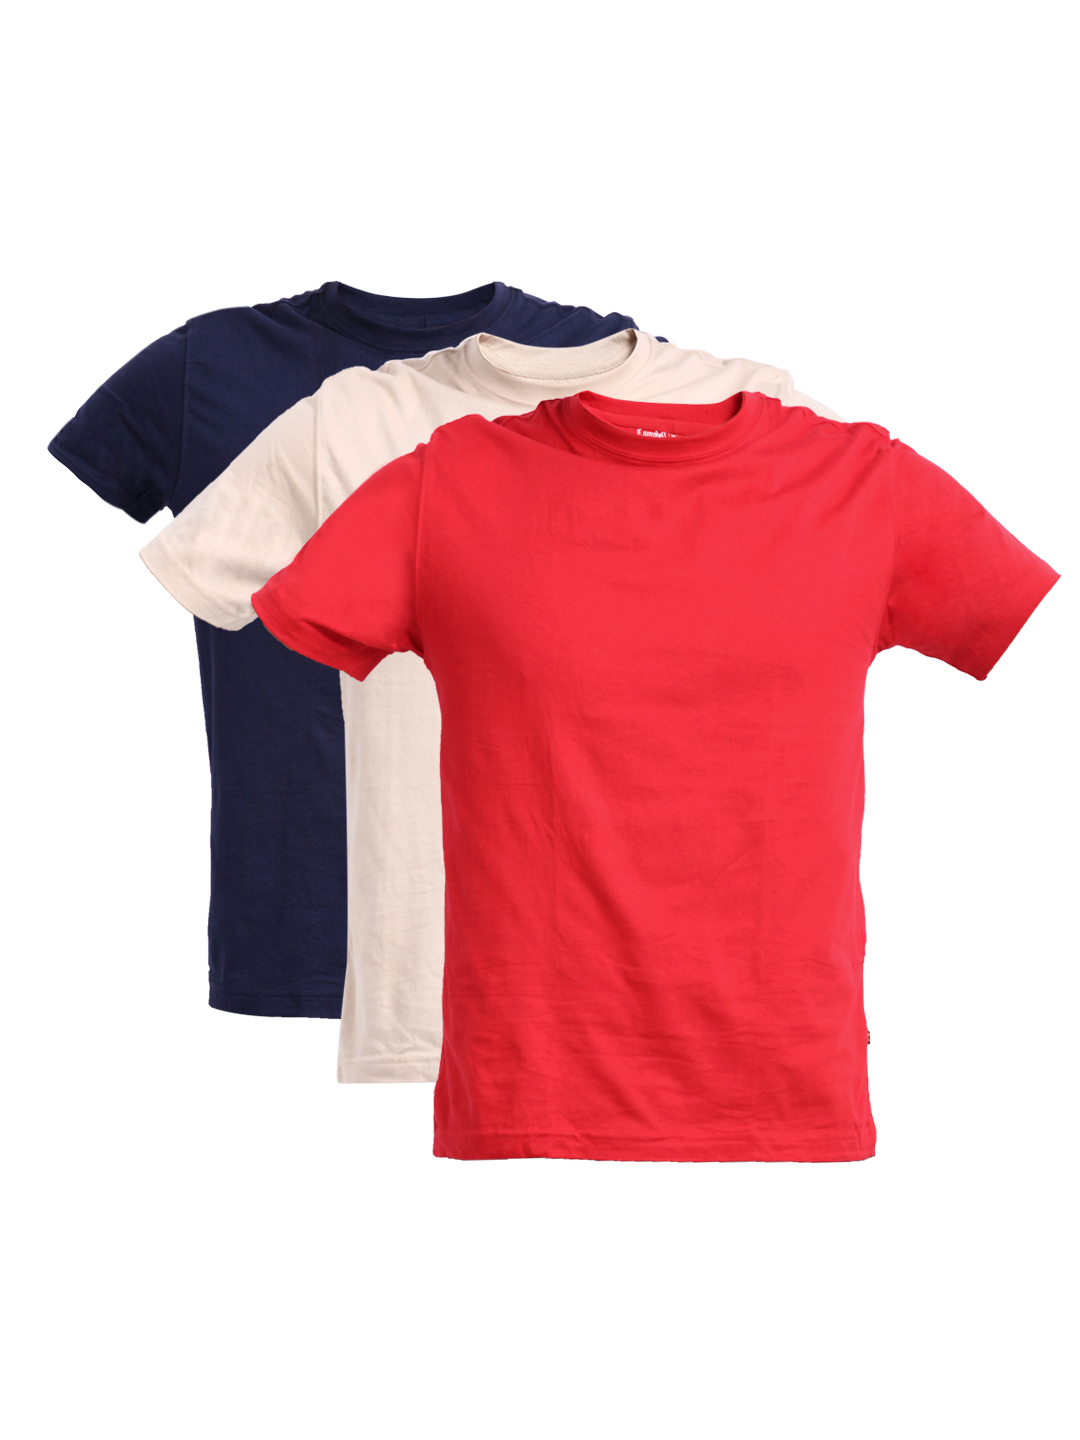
Campbell Men Pack of 3 T-shirts
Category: Apparel / Topwear / Tshirts
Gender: Men
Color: Beige
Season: Summer 2016
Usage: Casual